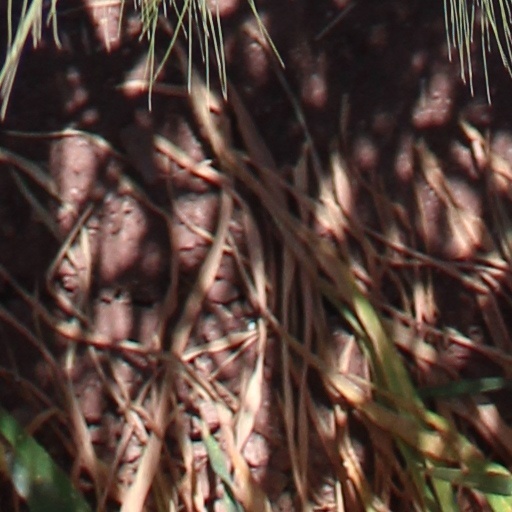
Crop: wheat